The Replacements (band)

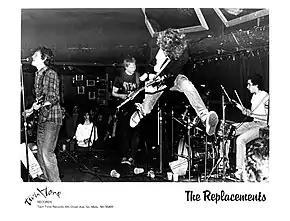
The Replacements in concert at the Minneapolis bar Duffy's, "Left to right": Westerberg, Bob Stinson, Tommy Stinson, Mars

When the band's first album, "Sorry Ma, Forgot to Take Out the Trash", was released in August 1981, it received positive reviews in local fanzines. "Option"'s Blake Gumprecht wrote, "Westerberg has the ability to make you feel like you're right in the car with him, alongside him at the door, drinking from the same bottle." The album contained the band's first single, "I'm in Trouble", Westerberg's "first truly good song". "Sorry Ma" included the song "Somethin to Dü", a homage to another Twin Cities punk band, Hüsker Dü. The Replacements had a friendly rivalry with the band, which began when Twin/Tone chose the Replacements over Hüsker Dü.